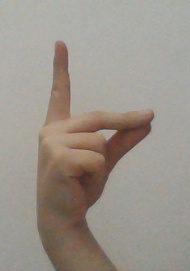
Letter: ta